Ron language

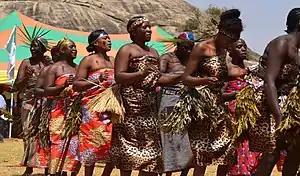
Butura dancers during the Nawhai Festival in Bokkos.

Ron (Run; also known as Challa, Chala) is an Afro-Asiatic language cluster spoken in Plateau State, Nigeria. Dialects include Bokkos, Daffo-Mbar-Butura (incl. Mangar), Monguna/Manguna (Shagau), (20,000 speakers). Blench (2006) considers these to be separate languages.